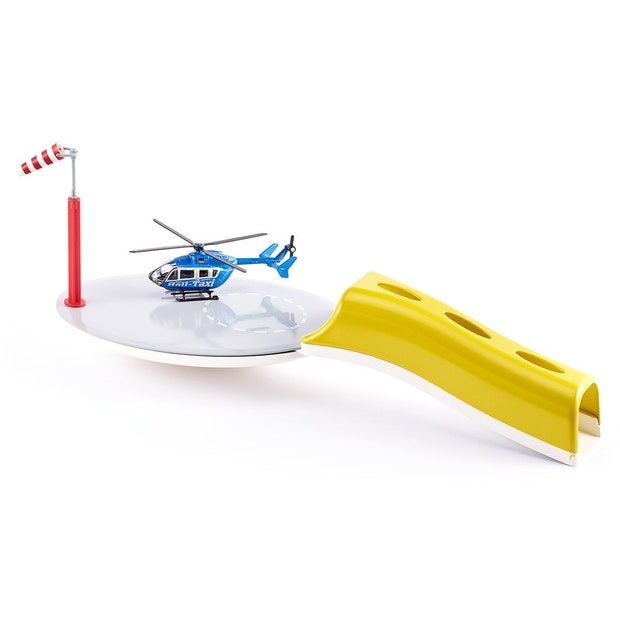
Siku 5506 Siku World City Heliport W-Helicopter
Is there anyone who wouldn't like to use the Heli-Taxi to avoid all the city traffic jams? This is now possible in the SIKUWORLD. The new heliport provides optimum landing opportunities, day or night, for 1:87 and 1:50 scale helicopters. For flights late in the evening, the landing platform is printed with a luminescent colour which illuminates for a few minutes after the room lighting has been switched off, so that helicopters which arrive somewhat late are also able to land safely. A further characteristic of this model is the variable use. The landing place can either be integrated into the SIKUWORLD or used outside of it. This is made possible by the special design of the baseplate, which can stand on carpet or table without additional means.If the insert on the underside is reversed, the well known SIKUWORLD connector becomes available, so that the landing place can be securely connected to the SIKUWORLD system. The access to the landing place can be traversed by vehicles up to scale 1:50, as can the landing platform. If the vehicle is too high, it is easy to remove the roof of the entrance, so that access is possible for a minibus taxi(#1938) or an emergency vehicle (#2108). A helicopter with HELI TAXI's marking in 1:87 scale is provided as an accessory to the set.
Brand: Siku
Category: Toys & Games > Toys > Play Vehicles > Toy Helicopters